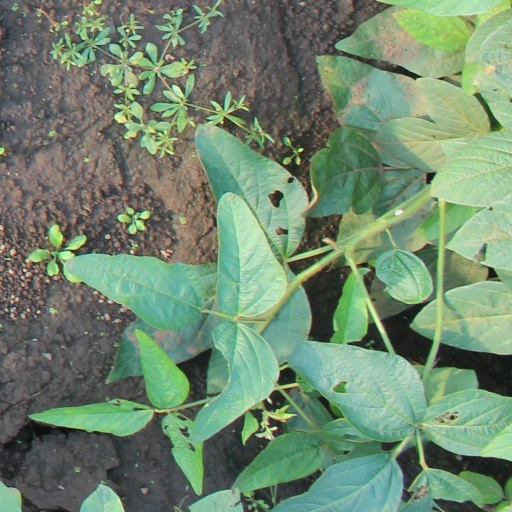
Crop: soybean